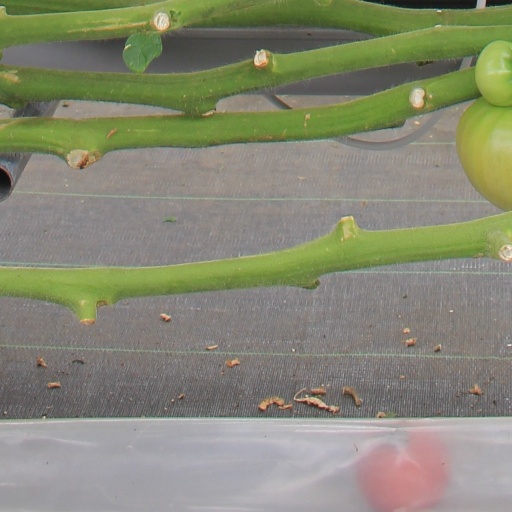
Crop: tomato